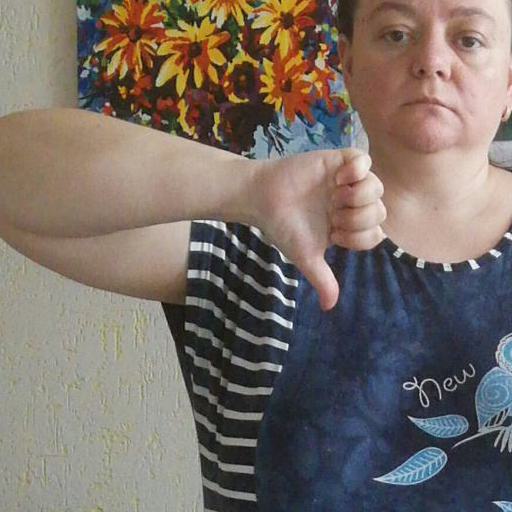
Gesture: dislike